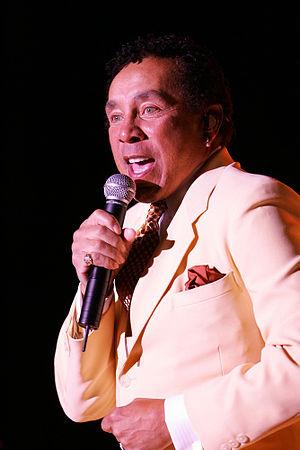
William « Smokey » Robinson, Jr., né le 19 février 1940 à Détroit, est un chanteur et compositeur américain de musique rhythm and blues et soul. Leader du groupe The Miracles, il est l'un des principaux artistes du label Tamla.
Not a Second Time est une chanson créditée Lennon/McCartney et se retrouve sur l'album With the Beatles, sorti en 1963. Composée par John Lennon qui tentait d'imiter le style de Smokey Robinson, elle relate l'histoire d'un homme à qui sa petite amie a fait du mal, et qui lui fait comprendre qu'il ne lui laissera pas faire cela une nouvelle fois. La chanson est rapidement enregistrée au cours d'une séance très prolifique du 11 septembre 1963.